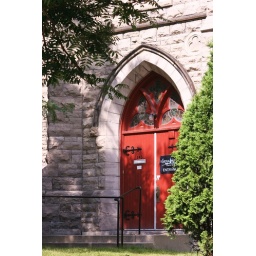
The beautiful welcoming red door to the stone church in my previous shot!